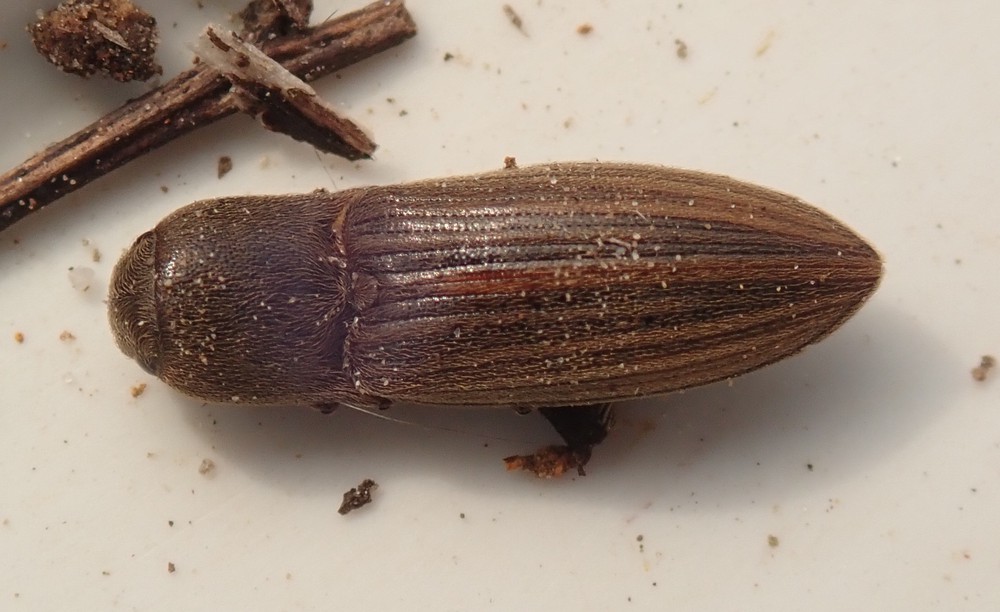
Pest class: clickbeetles_wireworms